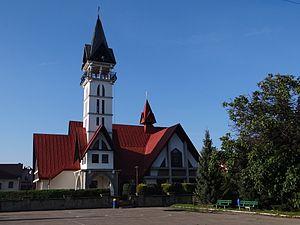
Cisiec est une localité polonaise de la gmina de Węgierska Górka, située dans le powiat de Żywiec en voïvodie de Silésie.